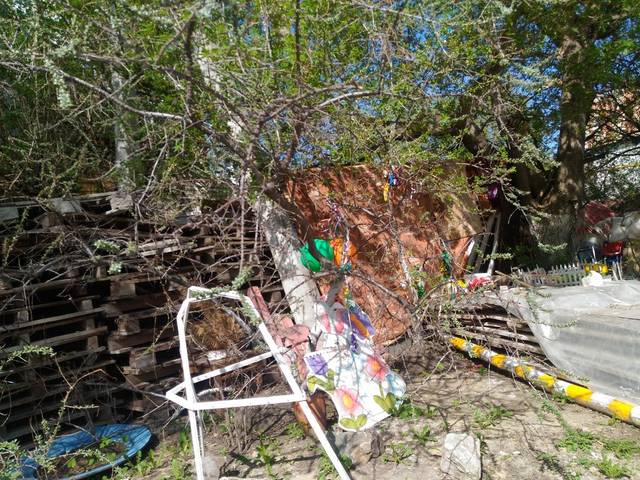
Region: Russia
Coordinates: 54.337, 48.397